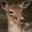
Label: deer